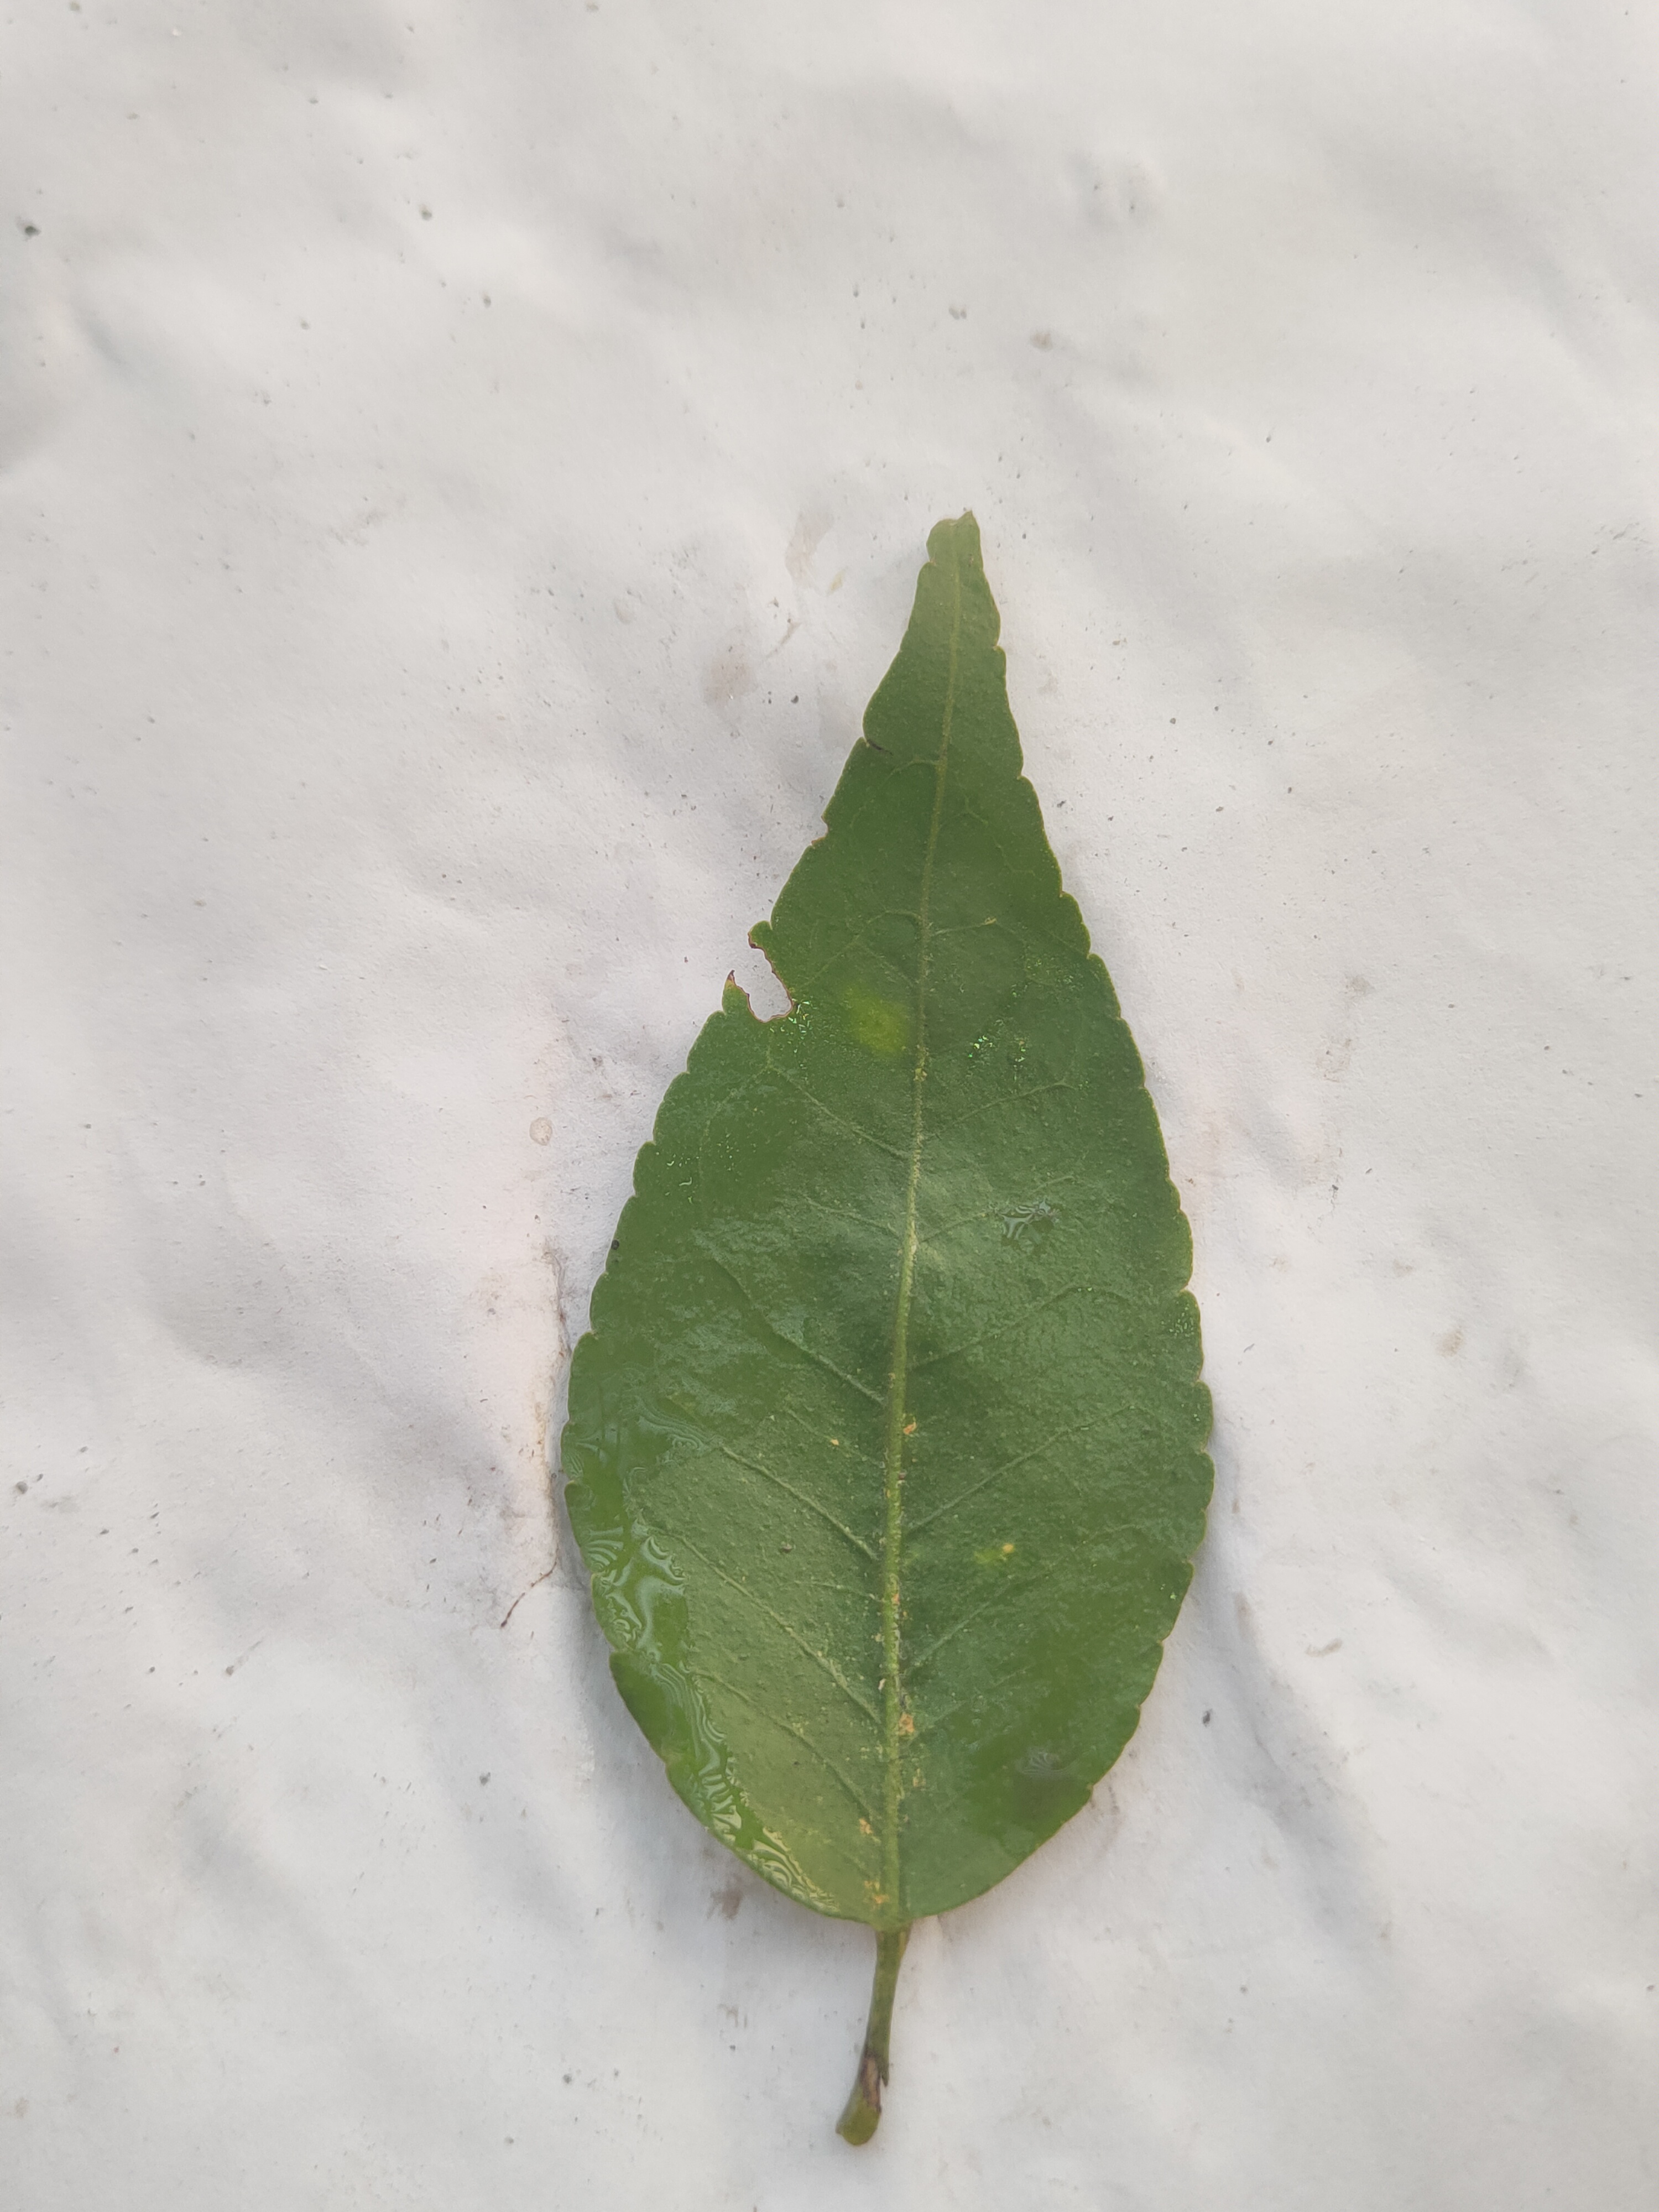
Leaf variety: Aegle marmelos